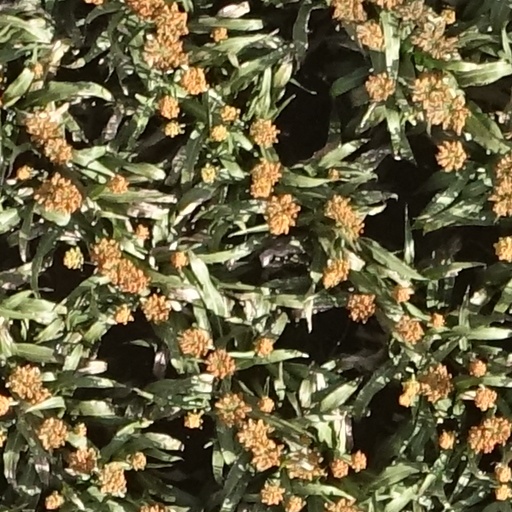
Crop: sorghum